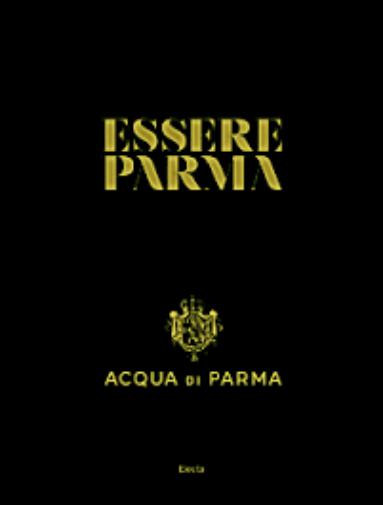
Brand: ACQUA DI PARMA
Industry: Necessities